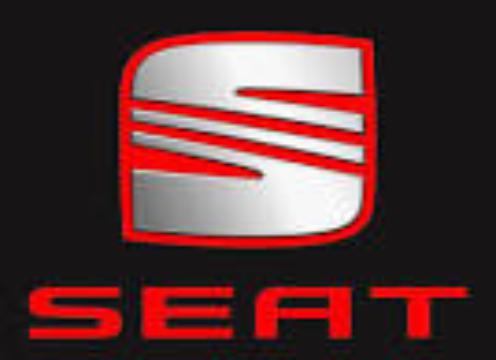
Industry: Transportation